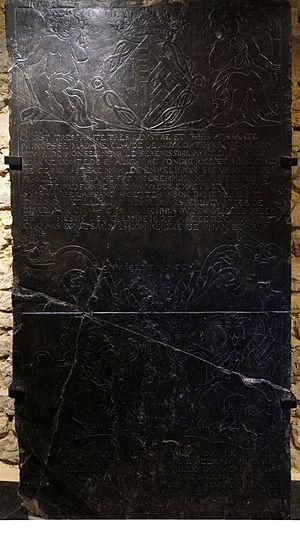
Dalle de Claude de Moy .
Claude de Moy est une comtesse de Chaligny, épouse de Henri de Lorraine-Chaligny.